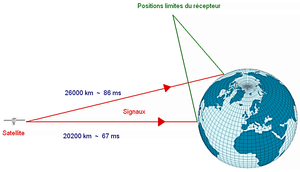
On appelle « pseudo-distance » une mesure indirecte de distance par le repérage de l'instant de réception d'un signal daté à l'émission, lorsque les horloges de l'émetteur et du récepteur ne sont pas synchronisées :